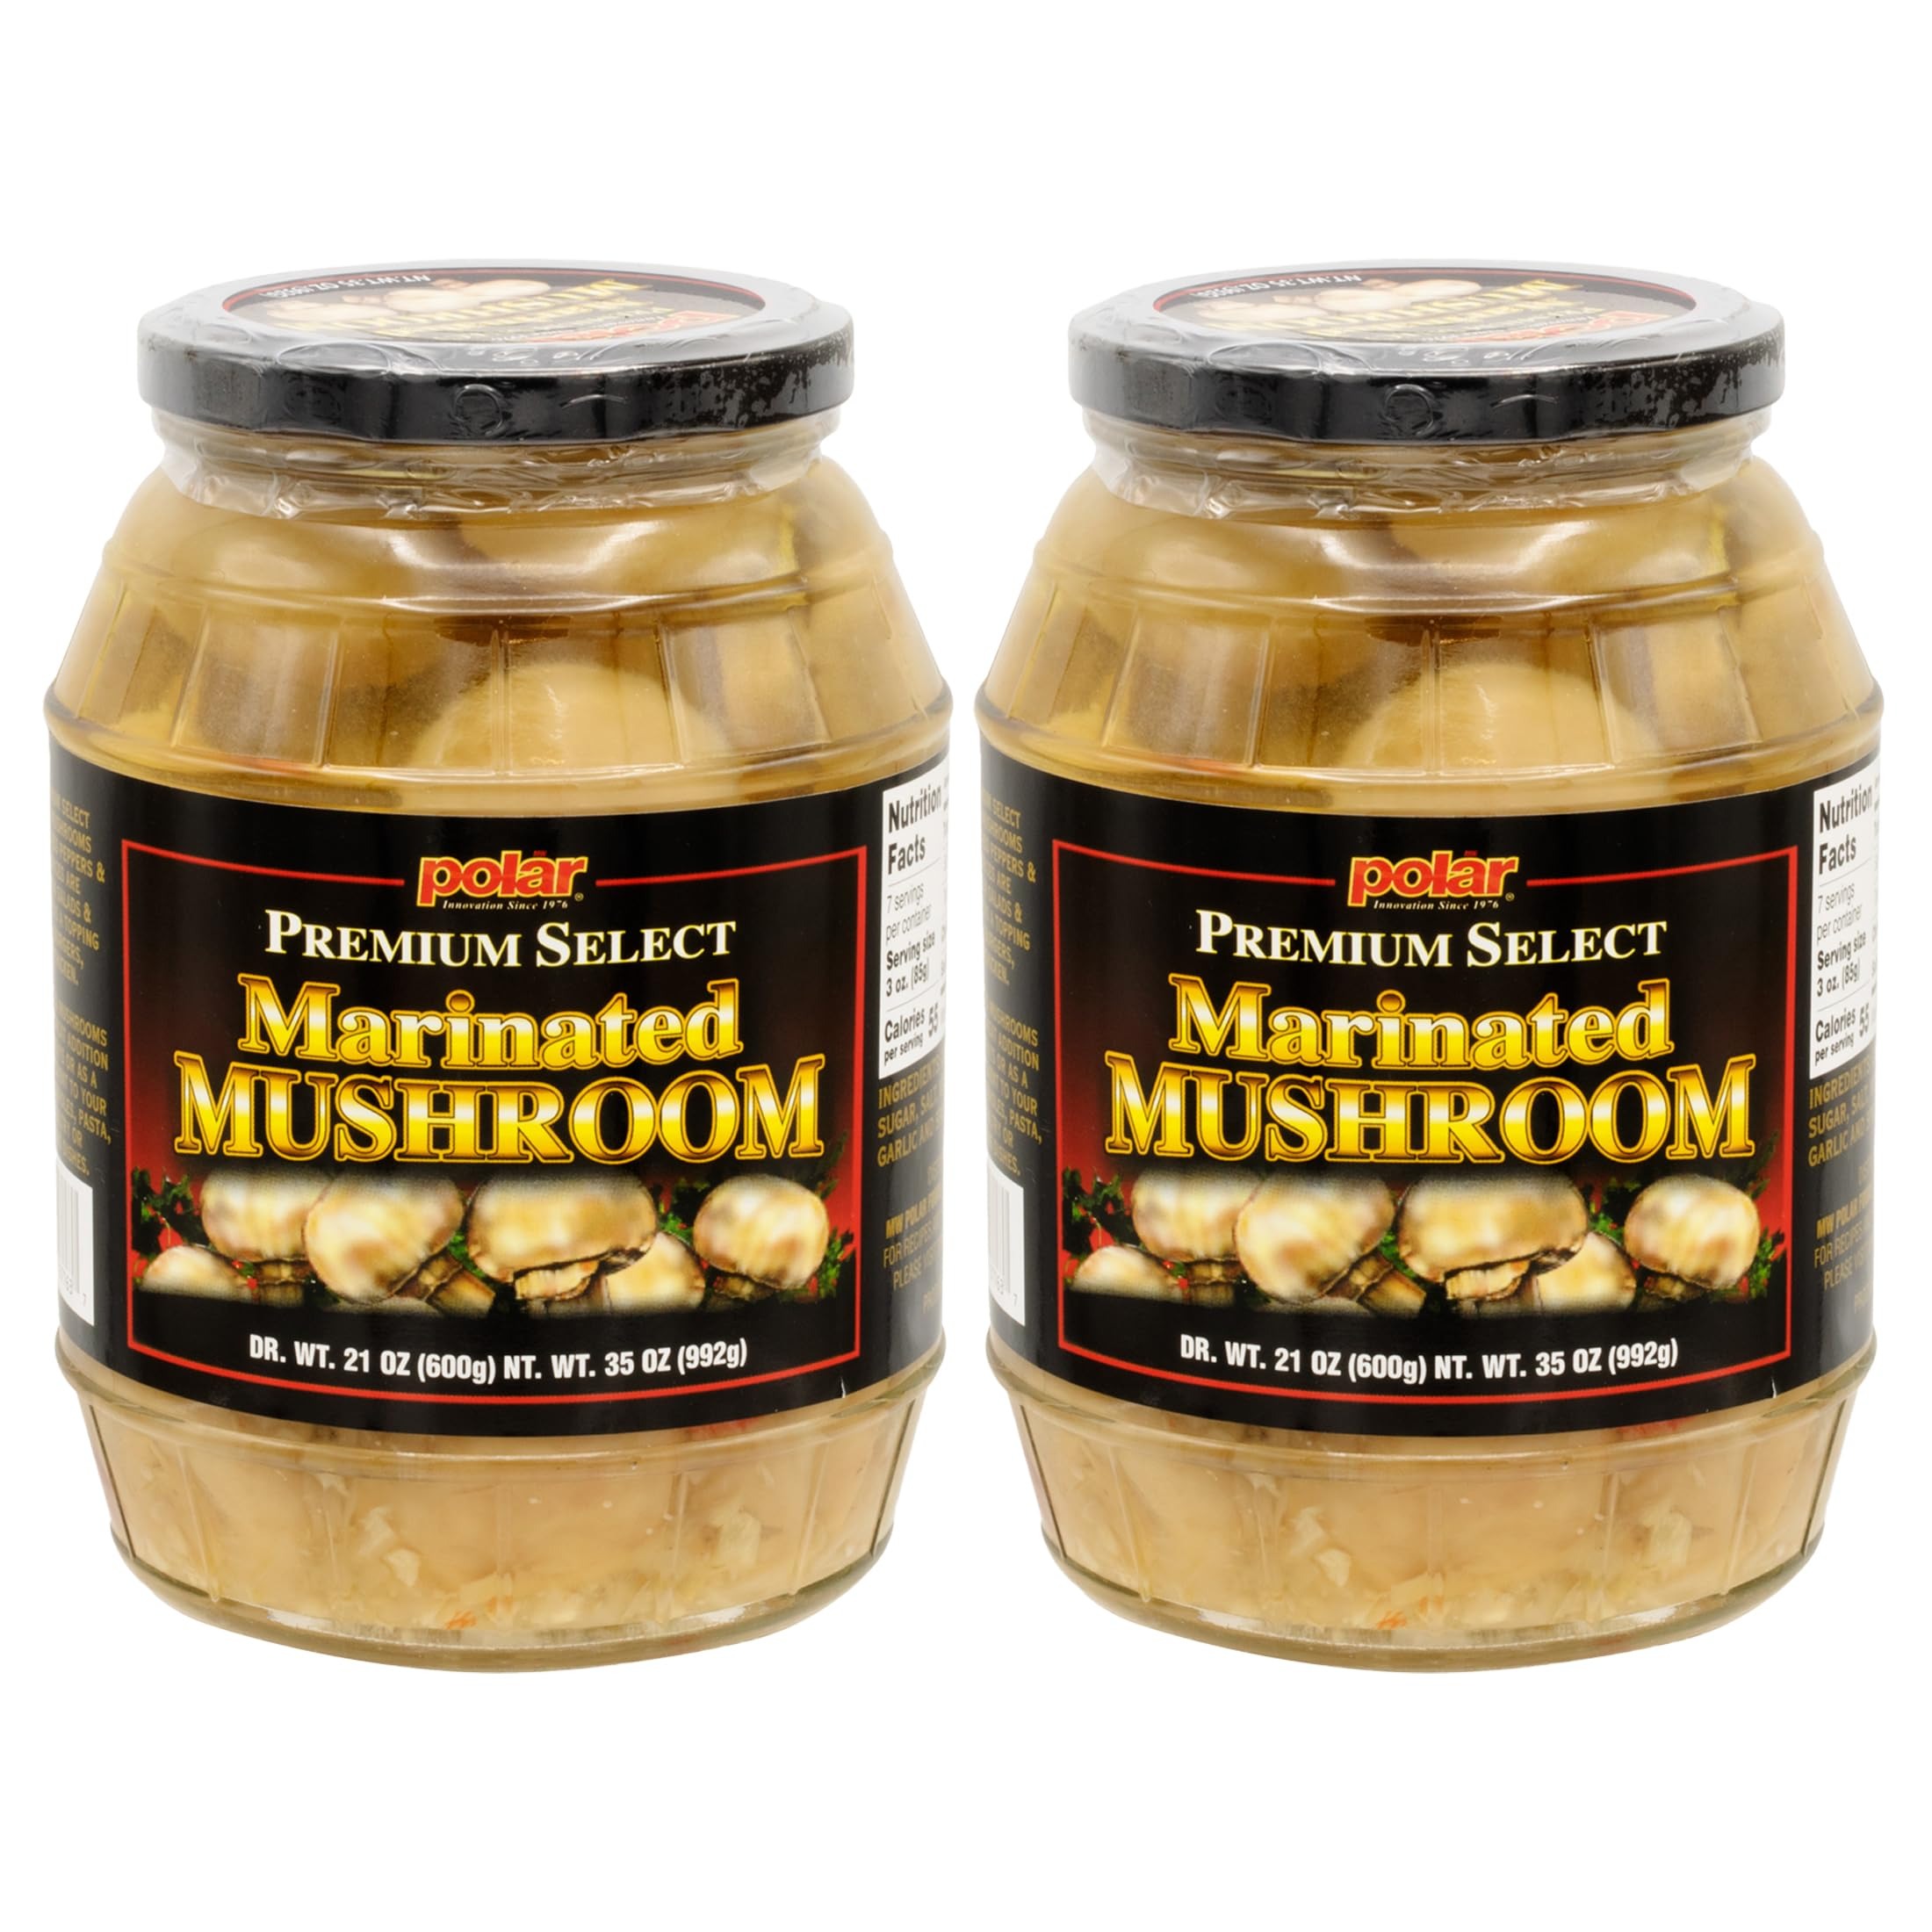
Item Name: MW Polar Whole Marinated Mushrooms 35 oz glass jar (Pack of 2)
Bullet Point 1: Marinated mushrooms with garlic, red peppers & Italian Spices
Bullet Point 2: Delicious on Salads, omelets, pizza, burgers, or steak
Bullet Point 3: Great on an charcuterie boards, antipasta or relish tray
Bullet Point 4: Add to Casseroles or pasta dishes
Bullet Point 5: Dry weight 21 ounces per jar
Value: 70.0
Unit: Ounce

Price: 8.27